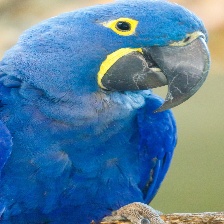
Species: HYACINTH MACAW
Scientific name: ANODORHYNCHUS HYACINTHINUS
ImageNet parent category: macaw